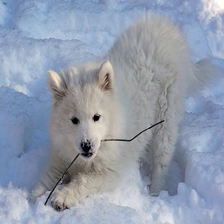
Species: dog
Breed: samoyed